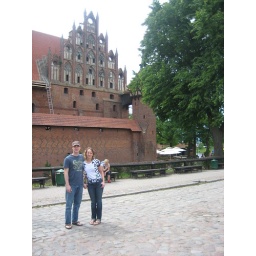
Malbork- one of the oldest castle in Europe, home of the Teutonic Knights